Free Nelson Mandela (sculpture)

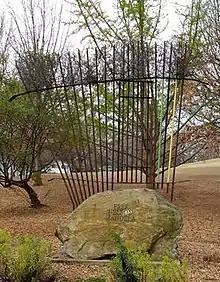
"Free Nelson Mandela"

Free Nelson Mandela is a sculpture in Atlanta, Georgia, USA, created by David Hammons in 1987. Alternatively referred to as a monument, the piece was originally created as a statement demanding the liberation of the imprisoned South African activist, Nelson Mandela. The official title is Nelson Mandela Must Be Free to Lead His People and South Africa to Peace and Prosperity. However, it is most frequently called just "Free Nelson Mandela", because those words are carved in the face of the granite rock that is the bottom portion of the sculpture.